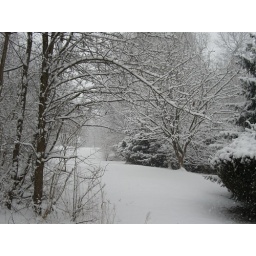
This is a hill near my house